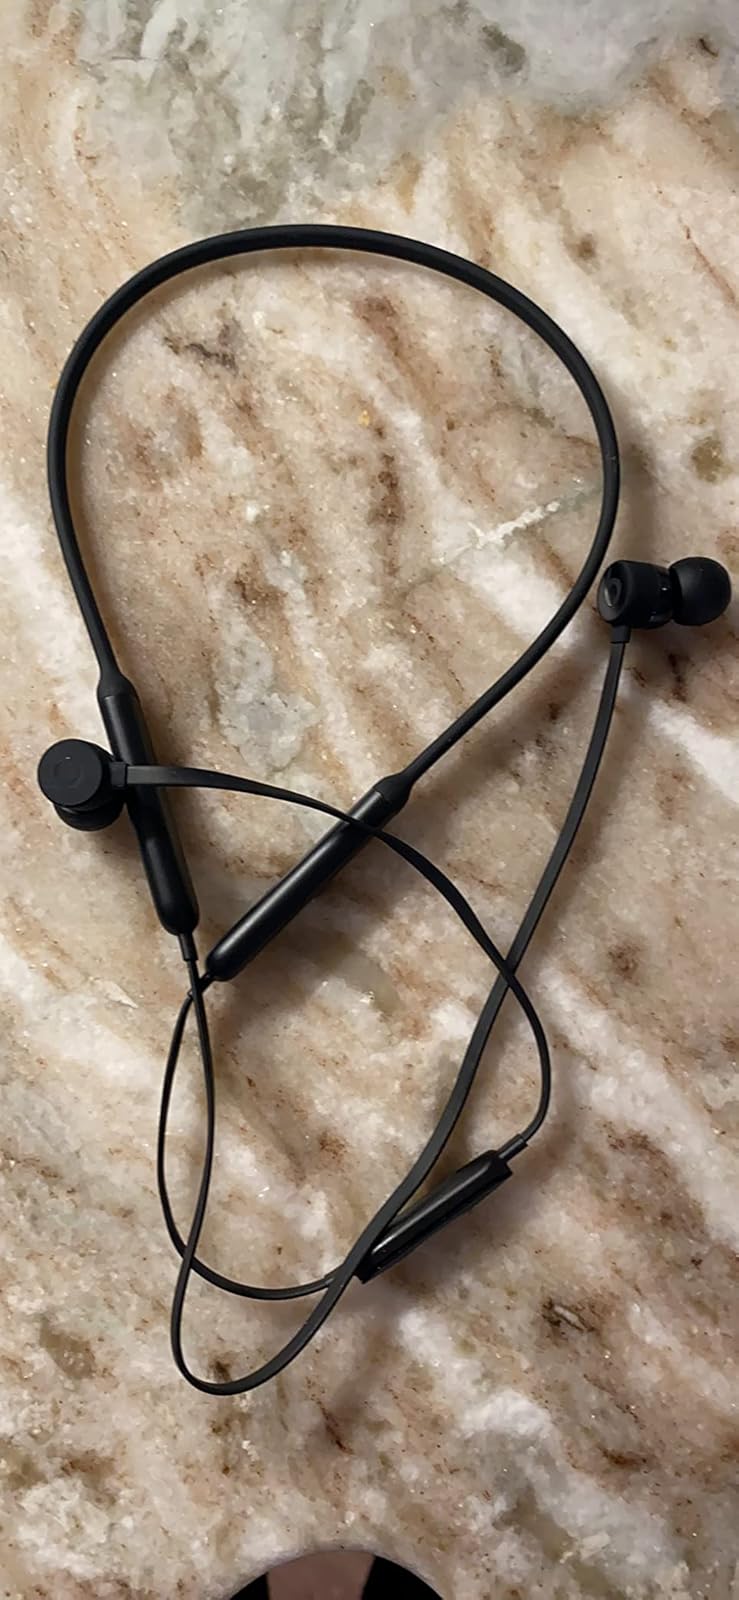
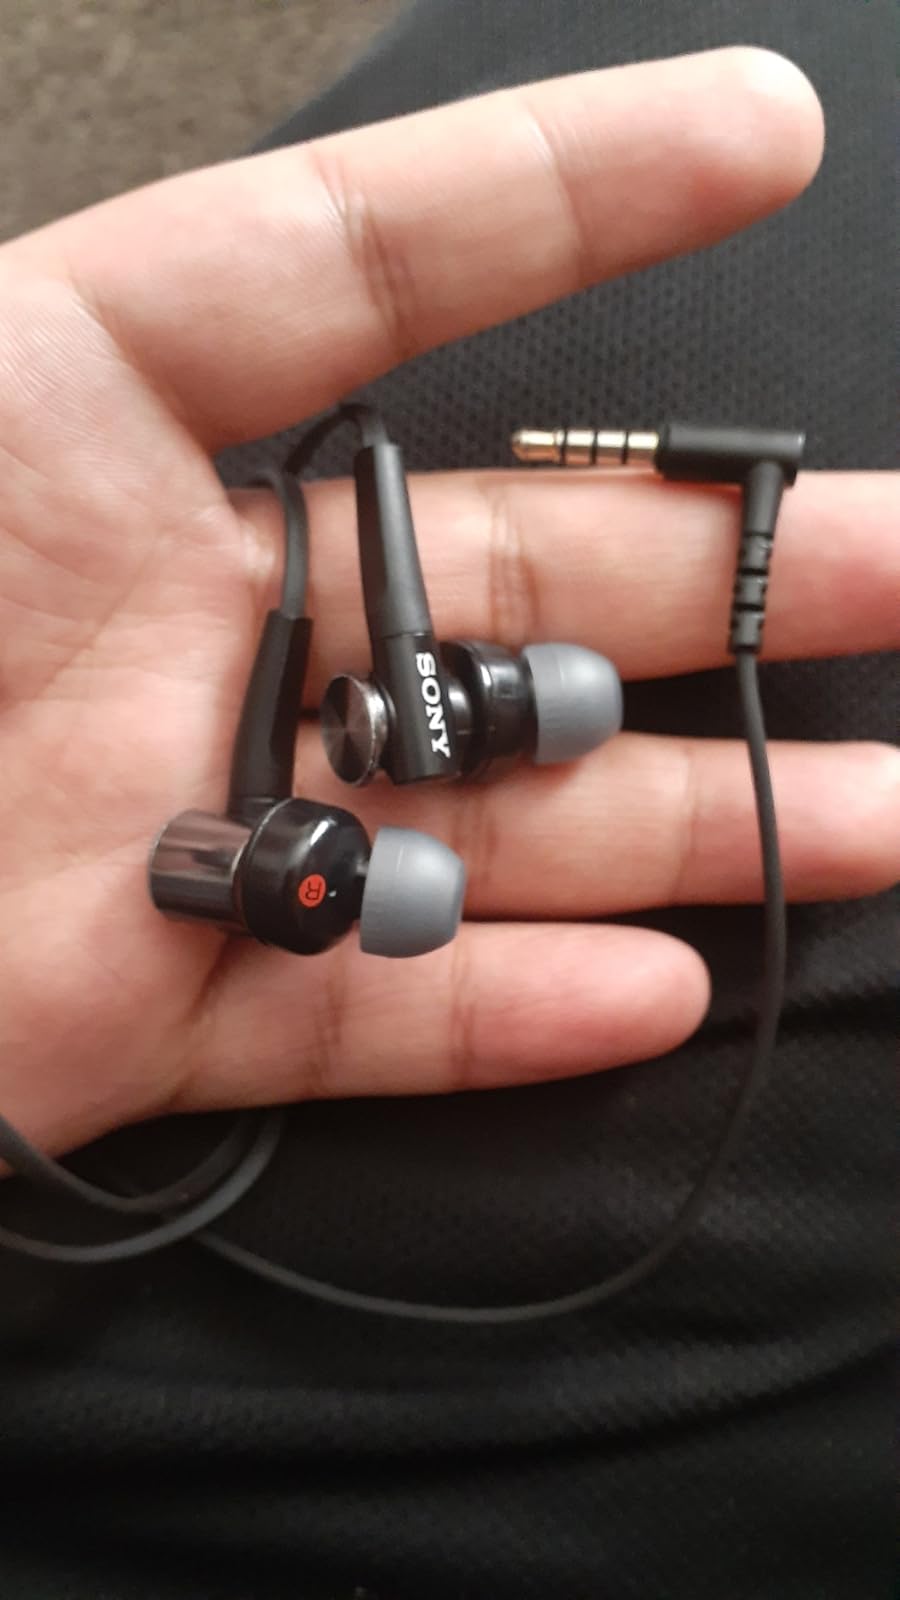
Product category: headphones
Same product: no